Fayum (fossil deposit)

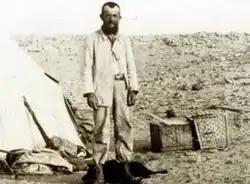
Richard Markgraf in the Fayum region, photographed during the expedition of the American Museum of Natural History in 1907

The fossils come from several geological Formations. Plant fossils only occur in large numbers in the Gebel-Qatrani Formation. On the other hand, invertebrates can be found in almost all rock units, while vertebrates are more limited. Sea forms are distributed among the lower units and are common in the Muweilih, Gharaq, Gehannam and Birket-Qarun Formations, but they are also preserved from the Qasr-el-Sagha Formation. Sometimes the larger marine mammals in particular have been preserved in complete skeletons. The Qasr-el-Sagha Formation and the subsequent Gebel-Qatrani Formation are the main areas where terrestrial organisms were found; the material is predominantly fragmented and disarticulated, so that certain rearrangements can be assumed. There are countless sites and outcrops in the entire Fayum area. They are located in the various stratigraphic units and are generally concentrated to the north and west of Lake Qarun. Over 100 sites have been documented for terrestrial mammals alone. These are spread over a few isolated ones in the Birket-Qarun Formation and a little less than a dozen in the Qasr-el-Sagha Formation. The vast majority, over 90%, belong to the Gebel-Qatrani Formation. Of great importance is the site "BQ-2" from the "Umm Rigl Member" of the Qasr-el-Sagha Formation (individual, mainly paleontological studies refer the "Umm Rigl Member" to the Birket-Qarun Formation, which is attributed to inadequate excavation conditions at the site itself) near the easternmost tip of Lake Qarun. "BQ-2" was only discovered in the year 2000, and the most diversified vertebrate fauna of the entire Fayum region comes from there. Most of the other sites in the Qasr-el-Sagha Formation, with the exception of one unstratified site from the "Temple Member", can be assigned to the "Dir Abu Lifa Member". In general, however, land-living mammals are less common here.